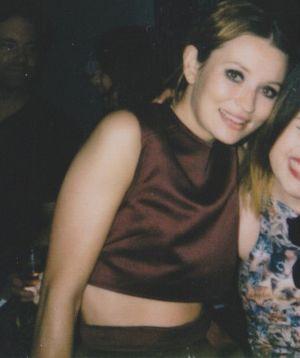
Emily Browning [ˈɛməli ˈbɹaʊnɪŋ], née le 7 décembre 1988 à Melbourne, est une actrice australienne.